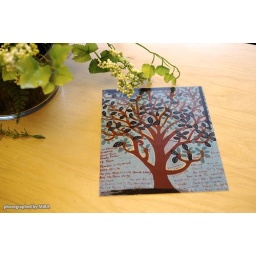
tree in the paper